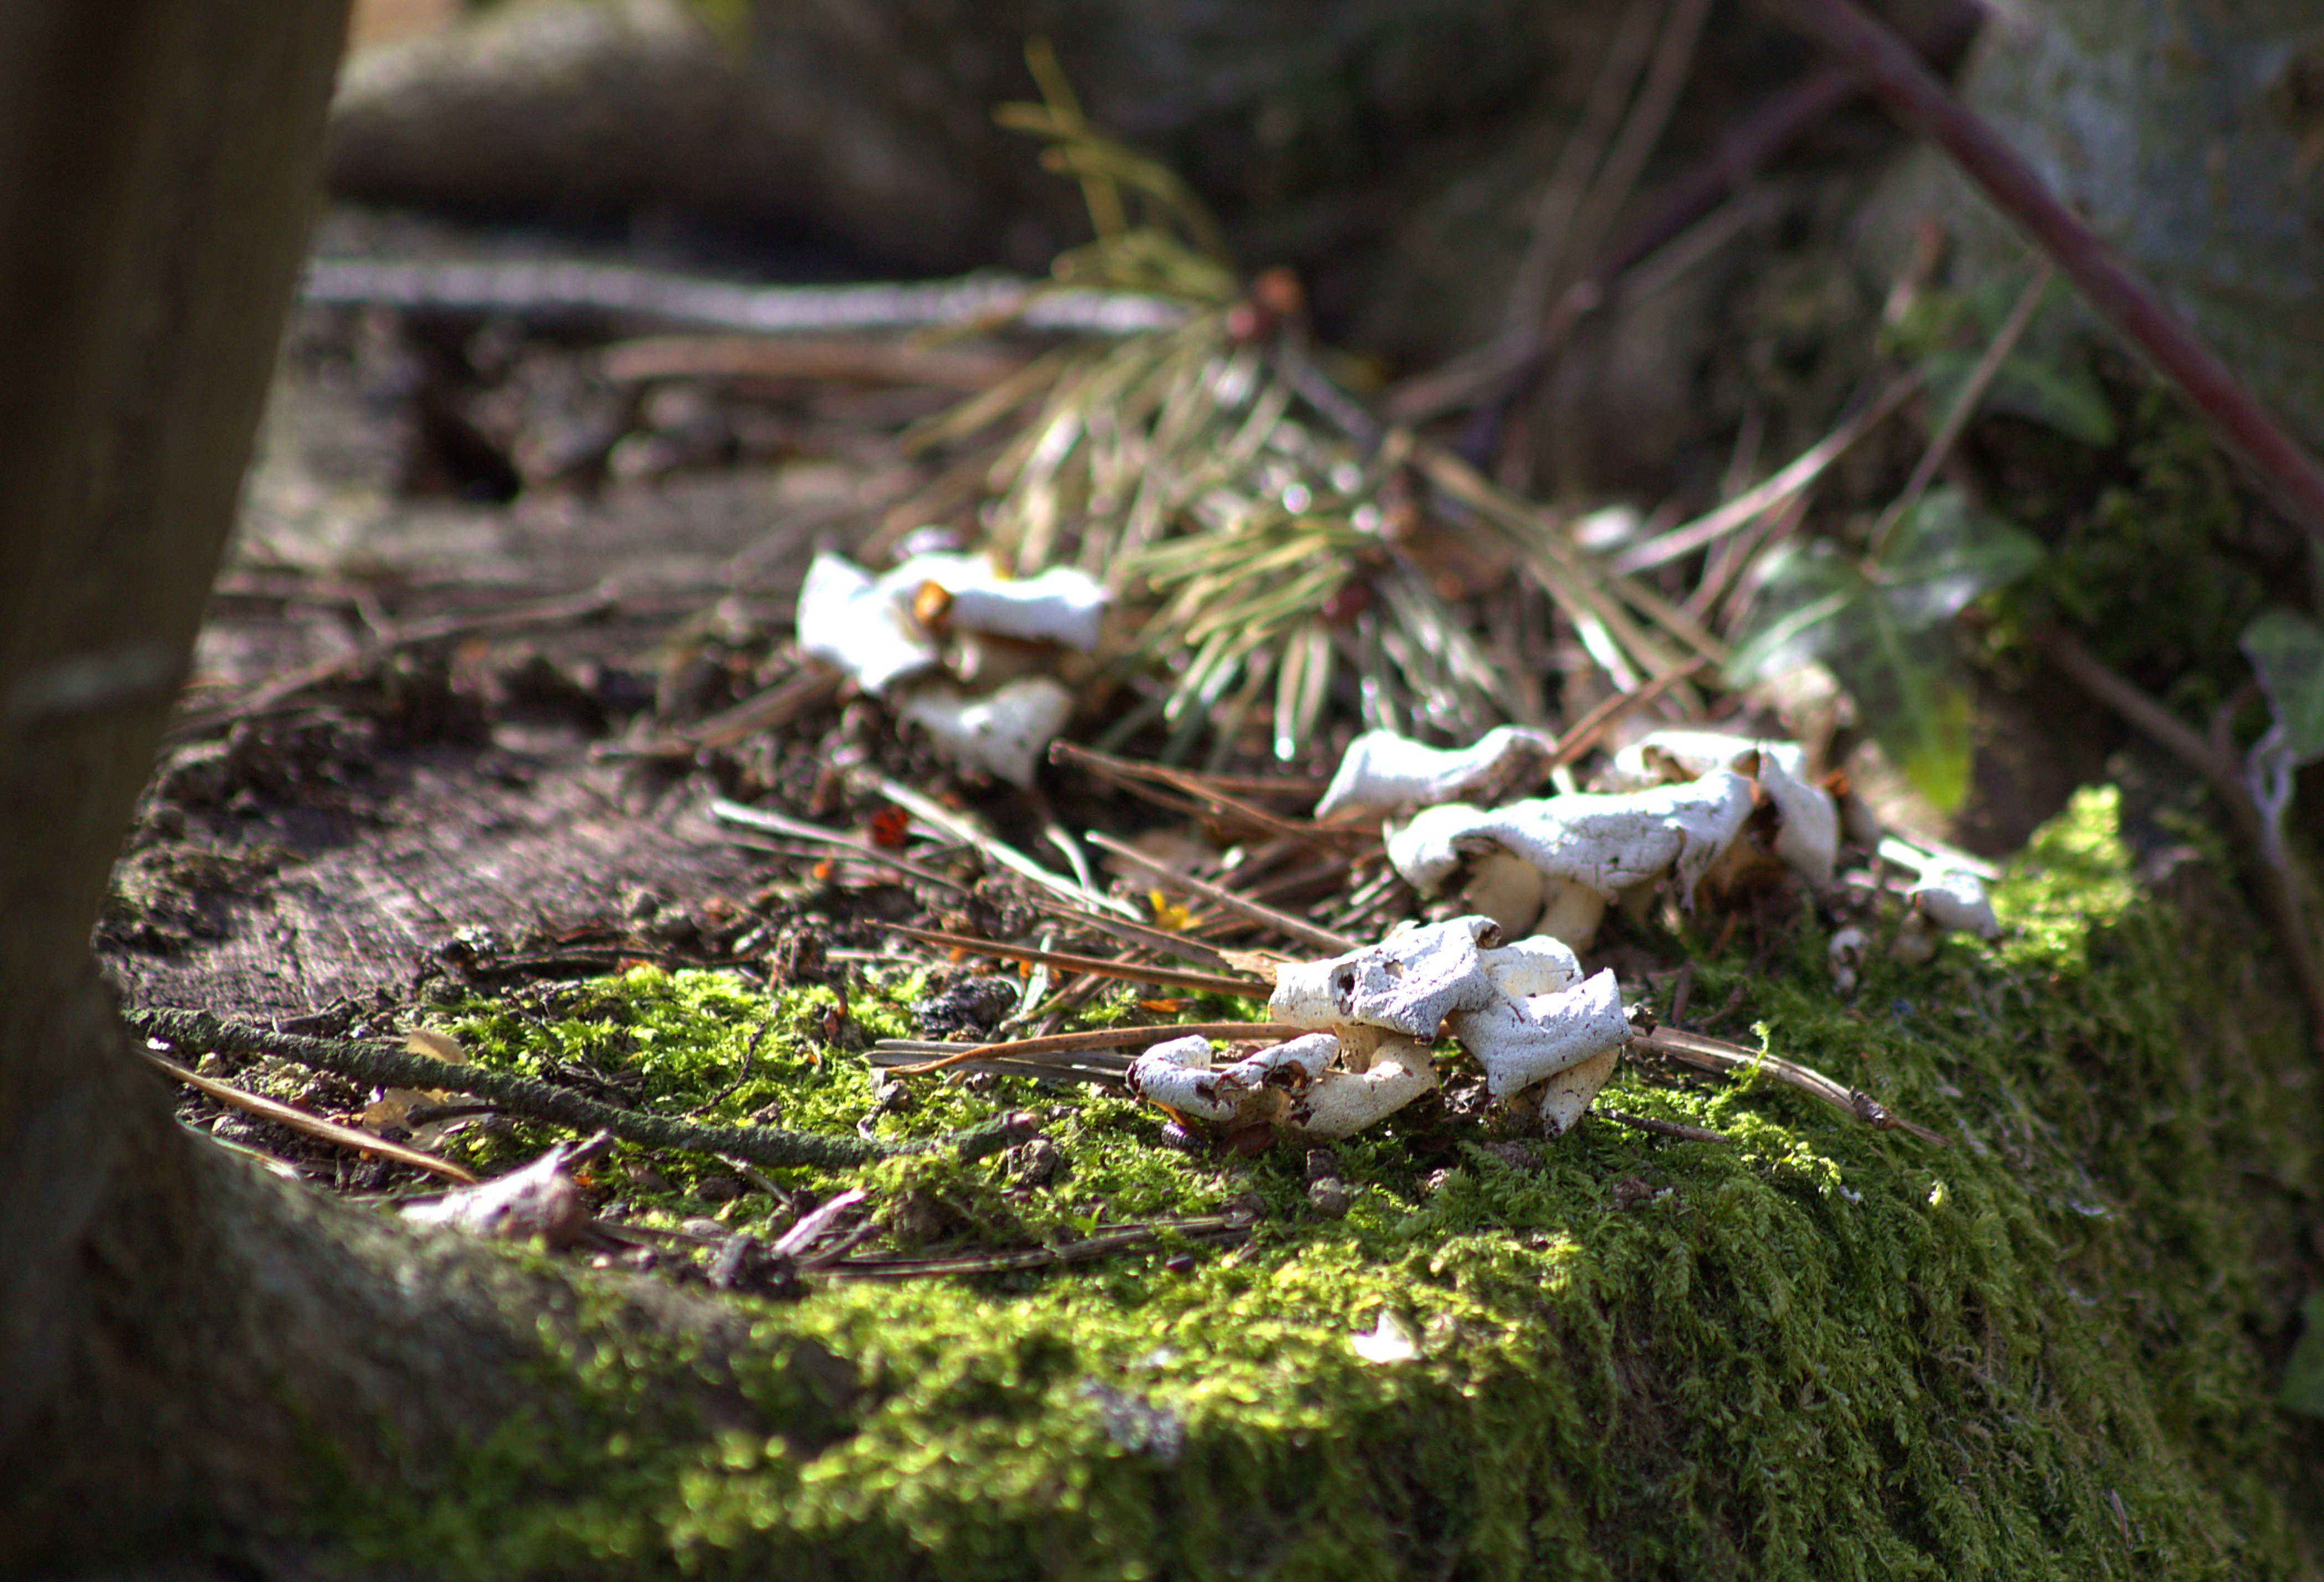
tree, nature, forest, grass, branch, plant, leaf, flower, moss, wildlife, green, autumn, soil, botany, mushroom, flora, fauna, fungus, woodland, tree stump, habitat, macro photography, natural environment